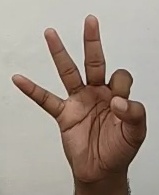
ASL sign: 9